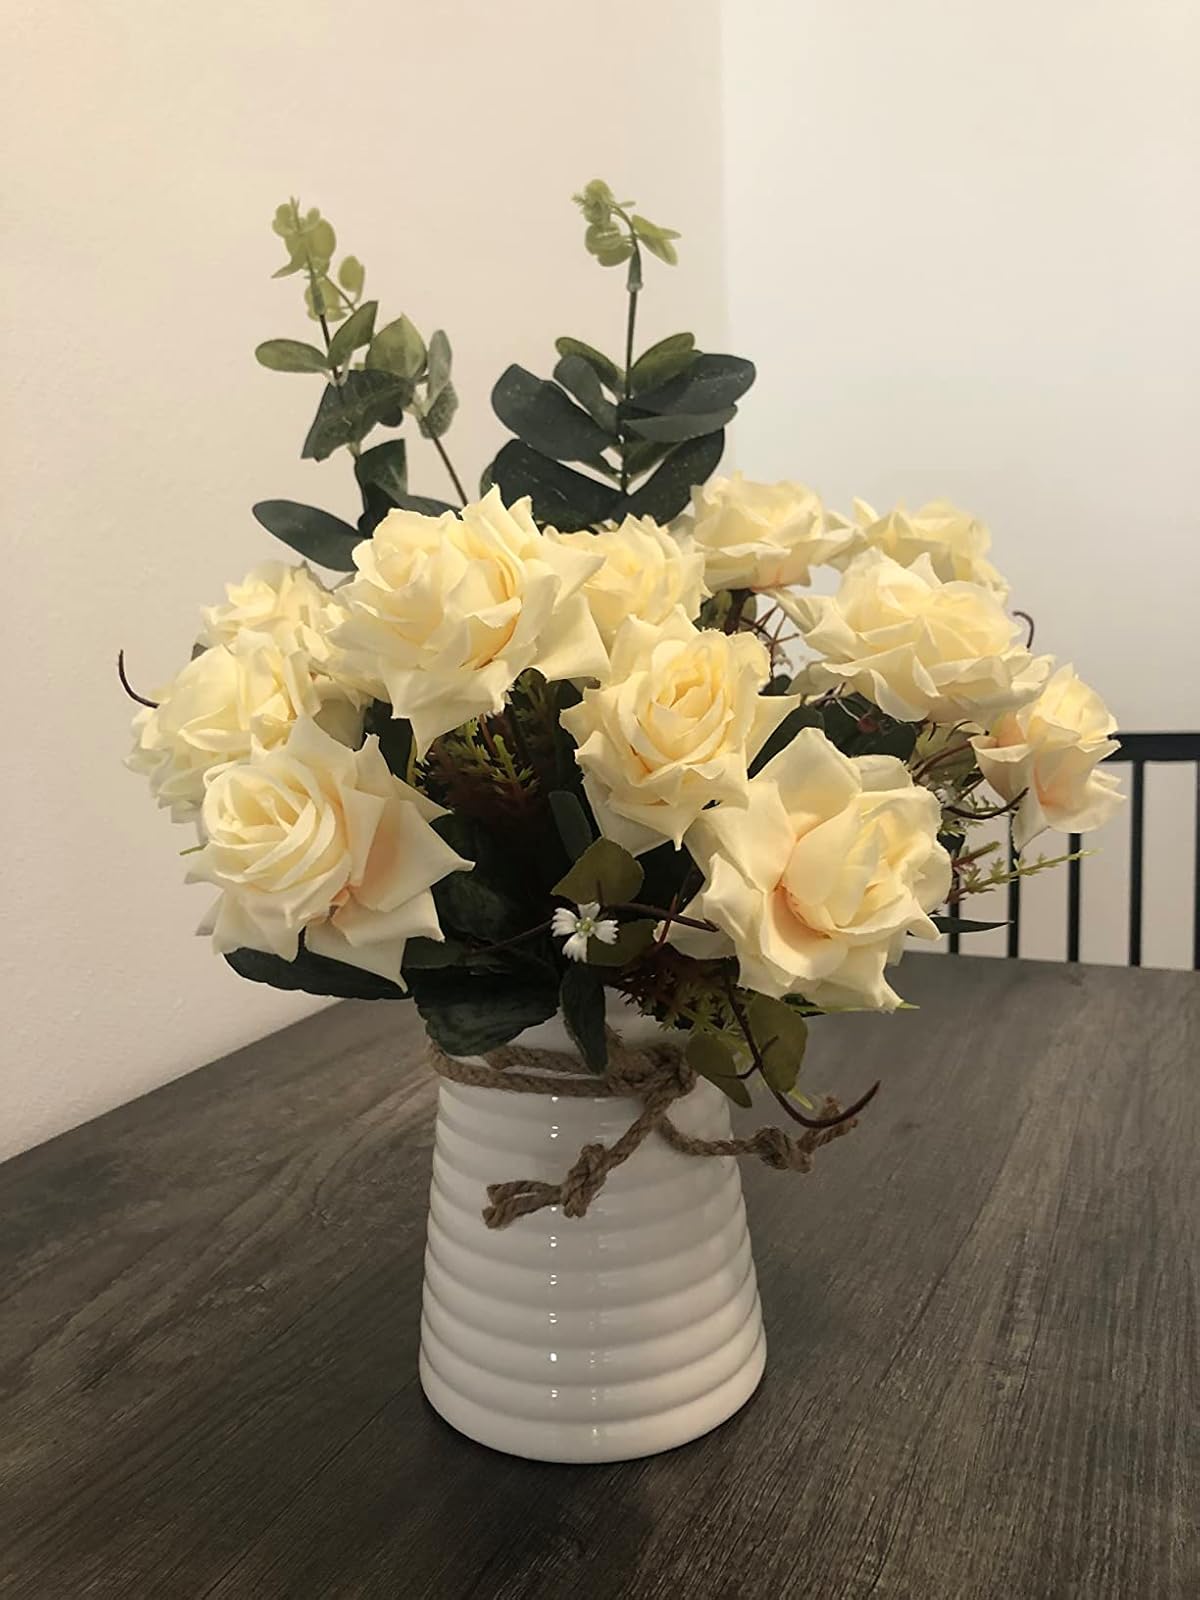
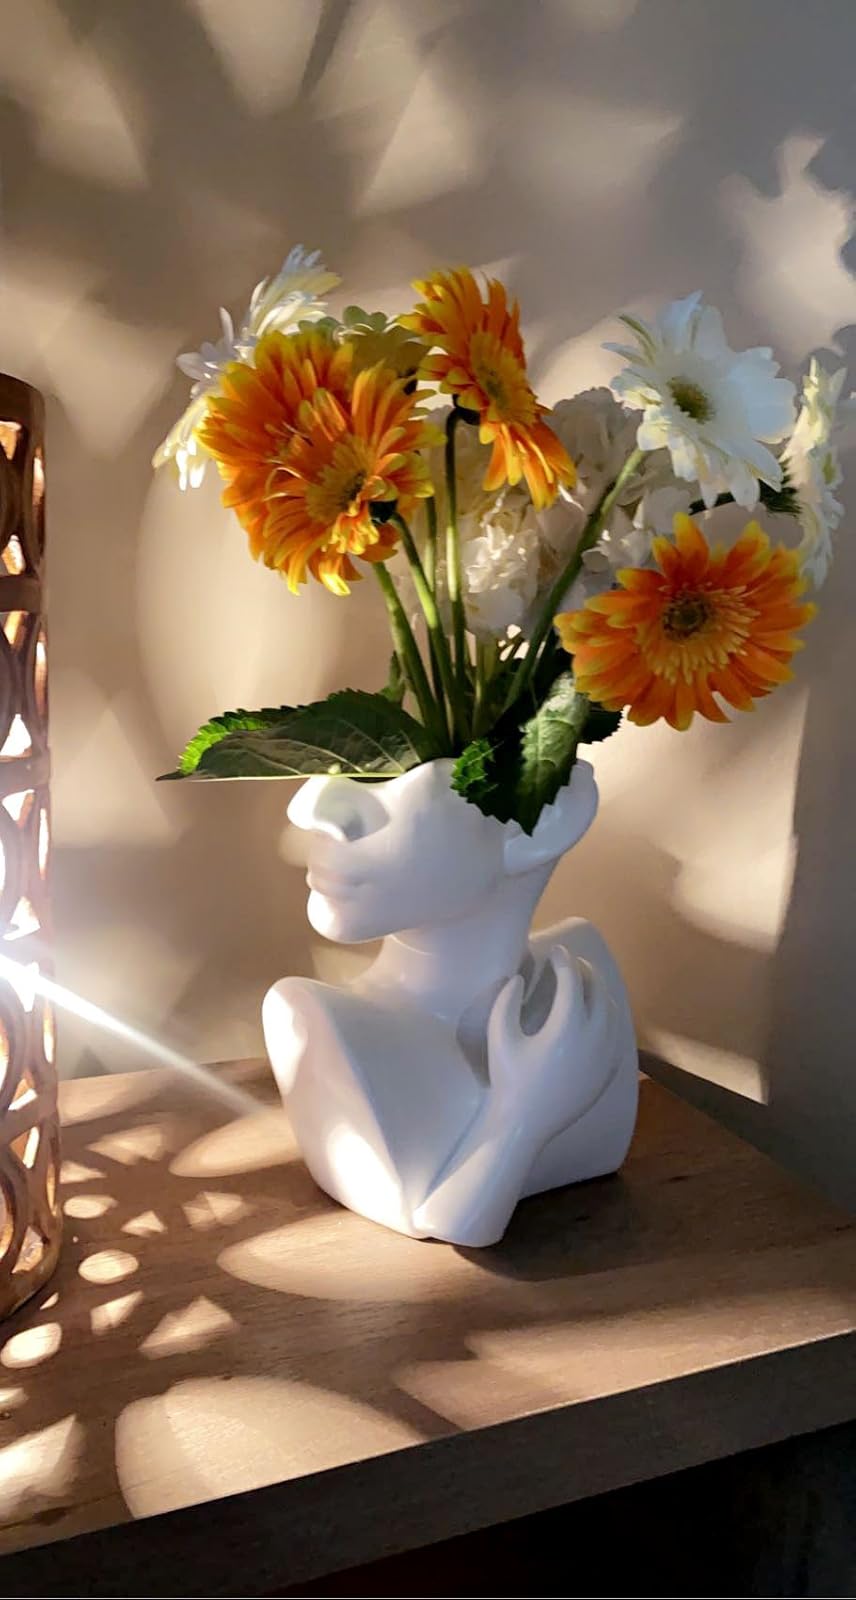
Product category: vase
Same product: no